Dušan Fabian

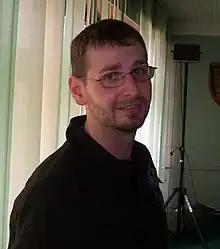
Dušan D. Fabian

Dušan "Duke" Fabian (born 10 November 1975) is a Slovak horror and dark fantasy writer. He has published his first novel "Invocatio Elementalium" in 2006, followed by a loose sequel "Pestis Draconum" in 2008, as well as several short stories. The awards he has received include Istron for best short story in 2006 and the 2006 European Science Fiction Society Encouragement Award.